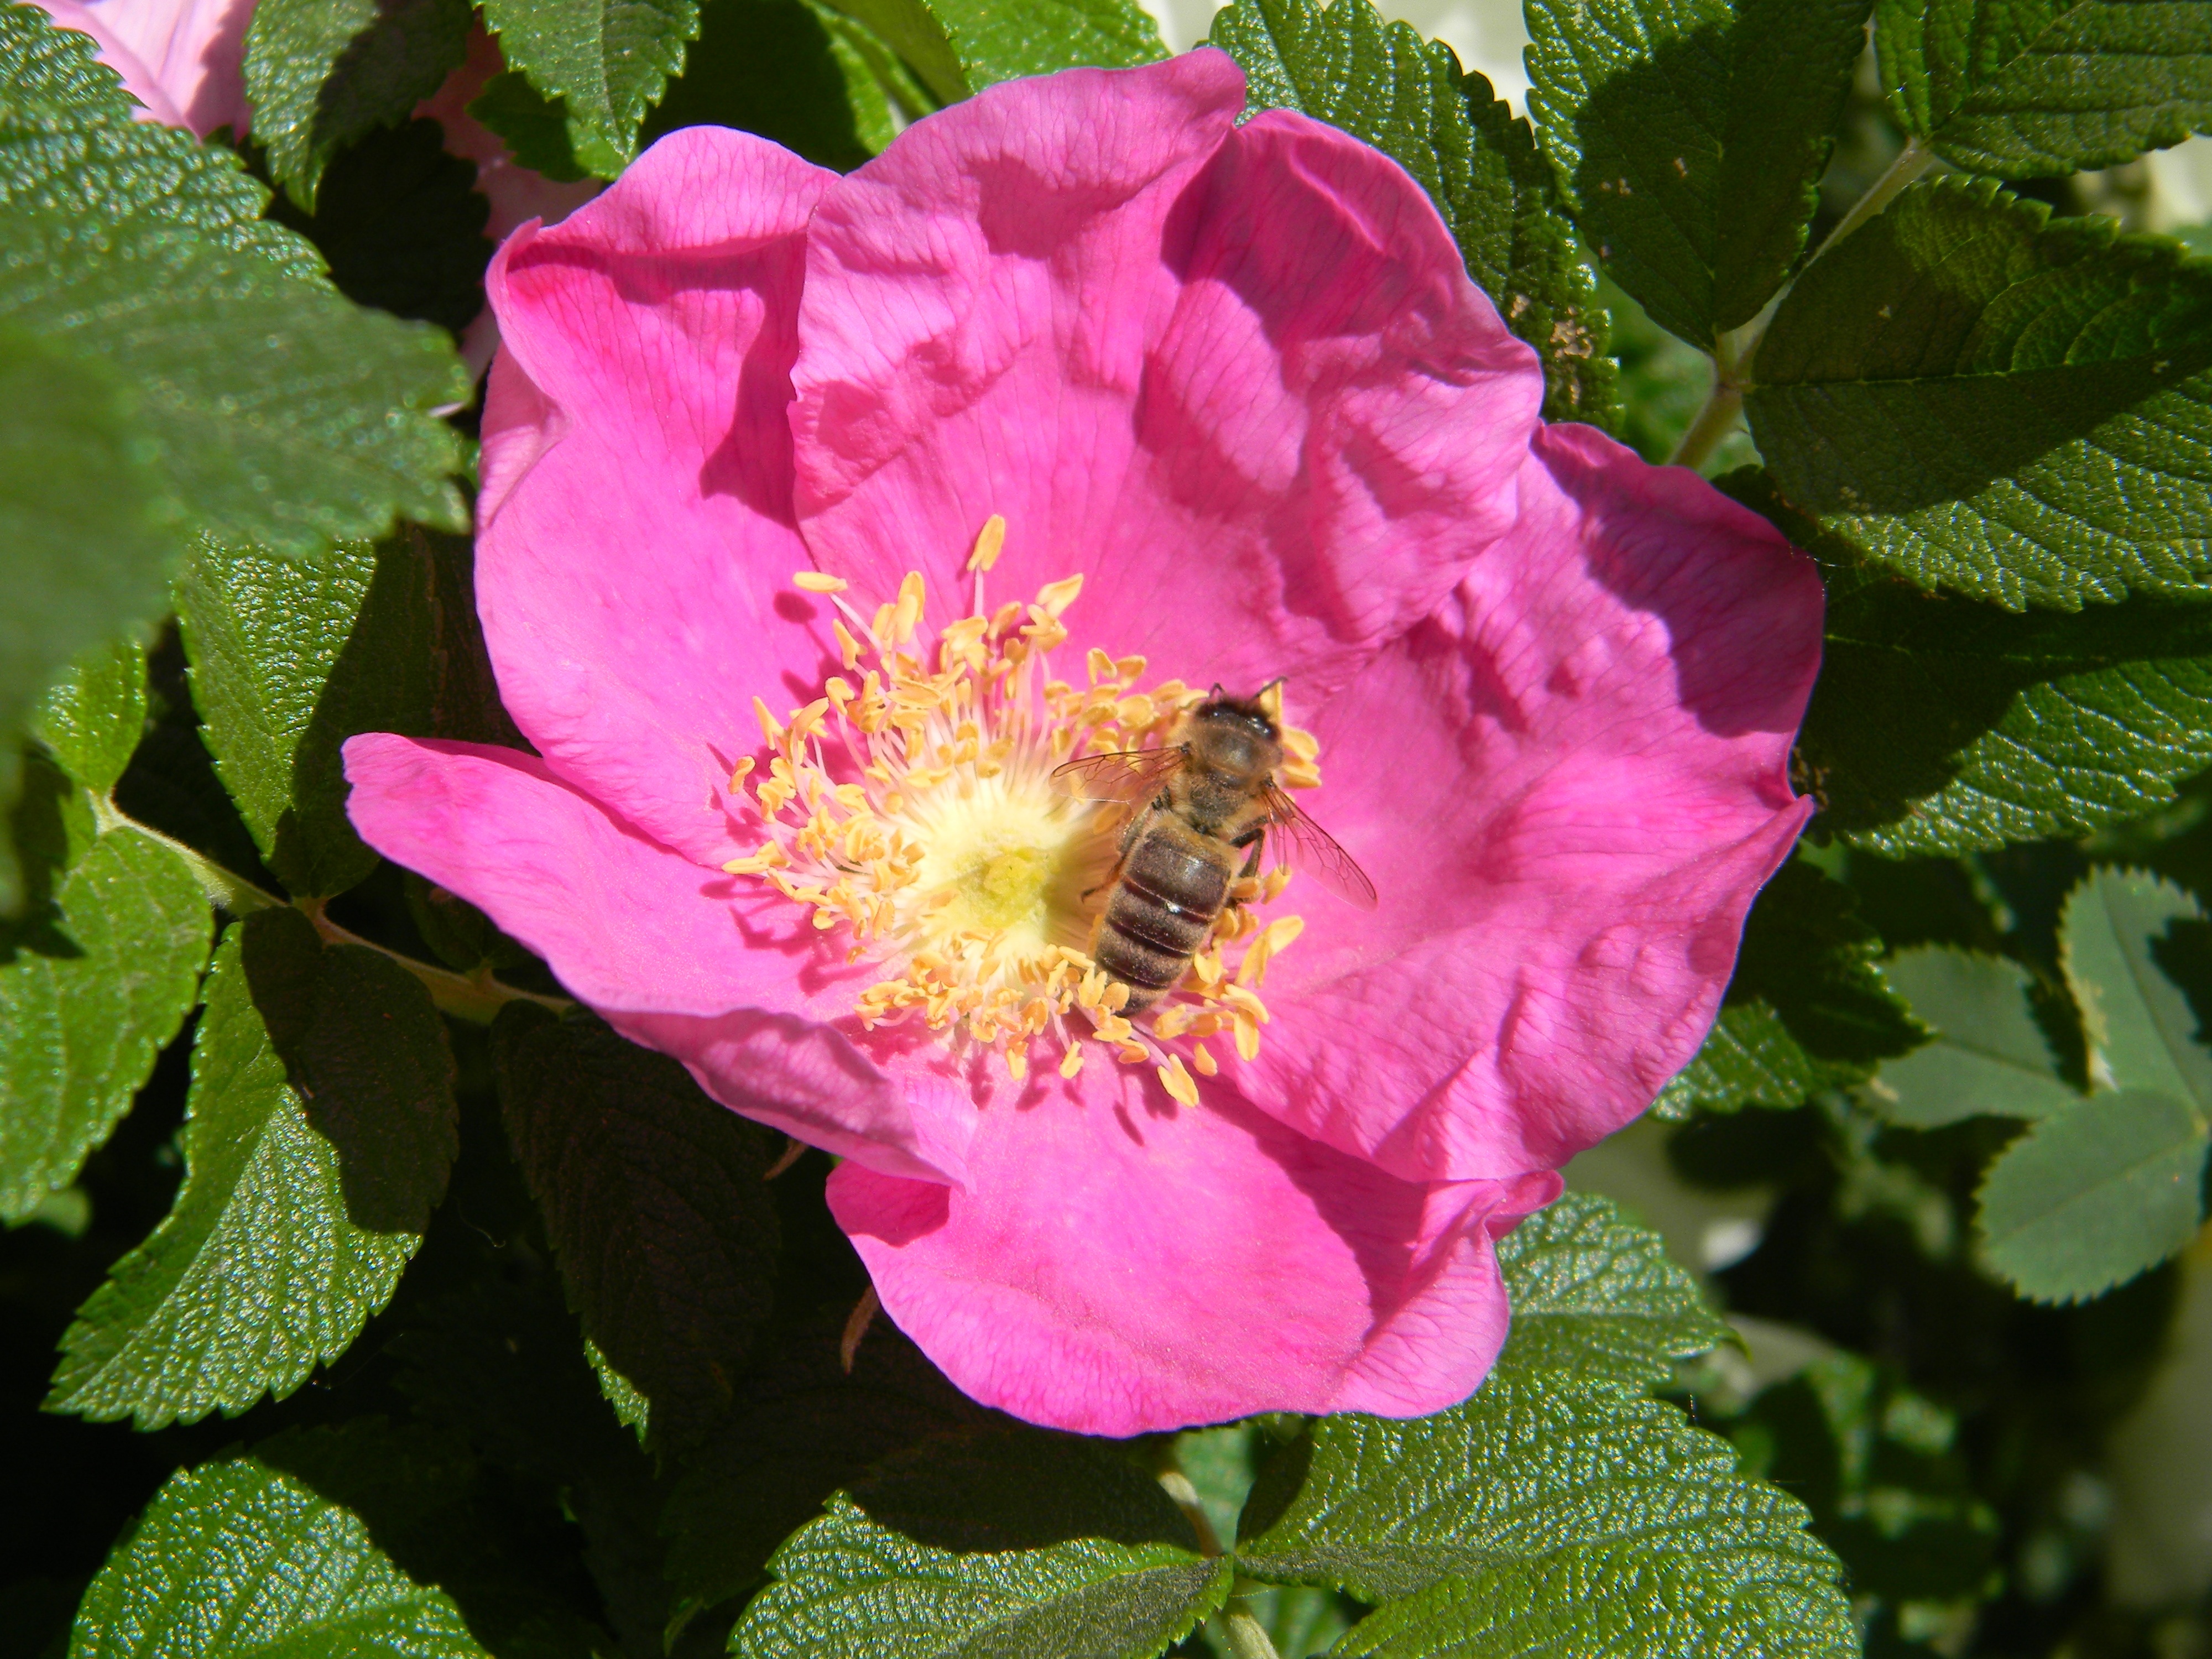
nature, plant, flower, petal, bloom, honey, rose, pollen, insect, macro, botany, garden, flora, flowers, petals, bee, insects, floribunda, rose hip, macro photography, rosa canina, flowering plant, garden roses, rose family, flying insect, beekeeping, collects nectar, rosa rugosa, annual plant, land plant, rosa centifolia, rose order, rosa rubiginosa, rosa gallica, prickly rose